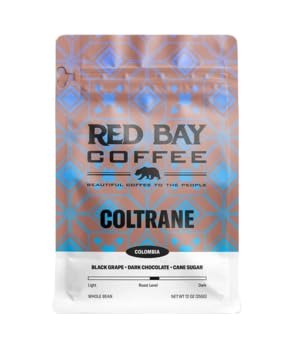
Item Name: Red Bay Coffee "Coltrane" Medium Roasted Whole Bean Coffee - 12 Ounce Bag
Product Description: Medium Roast - Colombia Single Origin black grape, dark chocolate, cane sugar. John Coltrane, the African-American creative genius is the inspiration for this very special coffee profile. What made John Coltrane so unique is his amazing range of notes and his unmistakable style. We recognize, this is an unattainable aspiration however, Coltrane will forever inspire our quest to create a legendary coffee experience. Coffee Story: A cohesive group based on common spiritual and community values, they grow coffee in a way that respects the integrity of the land and their surroundings, according to their indigenous belief system. Thanks to the high level of confidence and trust among members and leaders of the group, they are also able to unify and implement cultivation and processing techniques with relative agility and ubiquity, allowing them to offer a product of consistent quality and low environmental impact.
Value: 12.0
Unit: Ounce

Price: 14.99